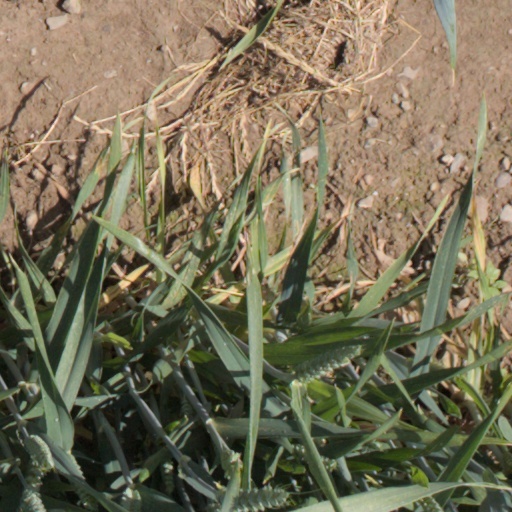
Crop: wheat